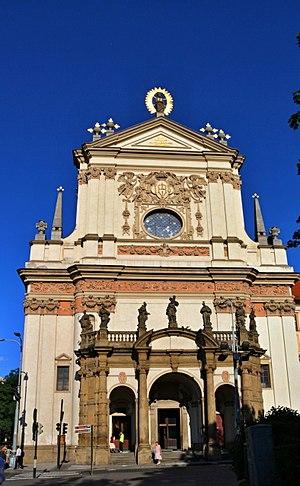
La place Charles est la plus grande place de la République tchèque et une des plus grandes d'Europe. Elle relève administrativement de Prague 2, historiquement à la Nové Město. Le nom actuel, d'après Charles IV, est donné depuis 1848, alors que l'on parlait avant de marché aux bestiaux, ou Viehmarkt en Allemand.